Jenny Sacerdote

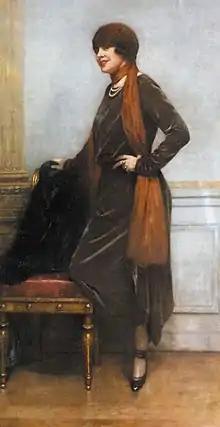
Painting of Sacerdote, 1921, by Henri Gervex

Jeanne Adèle Bernard (1868–1962), known as Jenny Sacerdote and Madame Jenny, was a French couturier known for the "little grey suit". Her fashion brand was Jenny, and in 2018 a brand La Suite Jenny Sacerdote was established, paying tribute to her name.